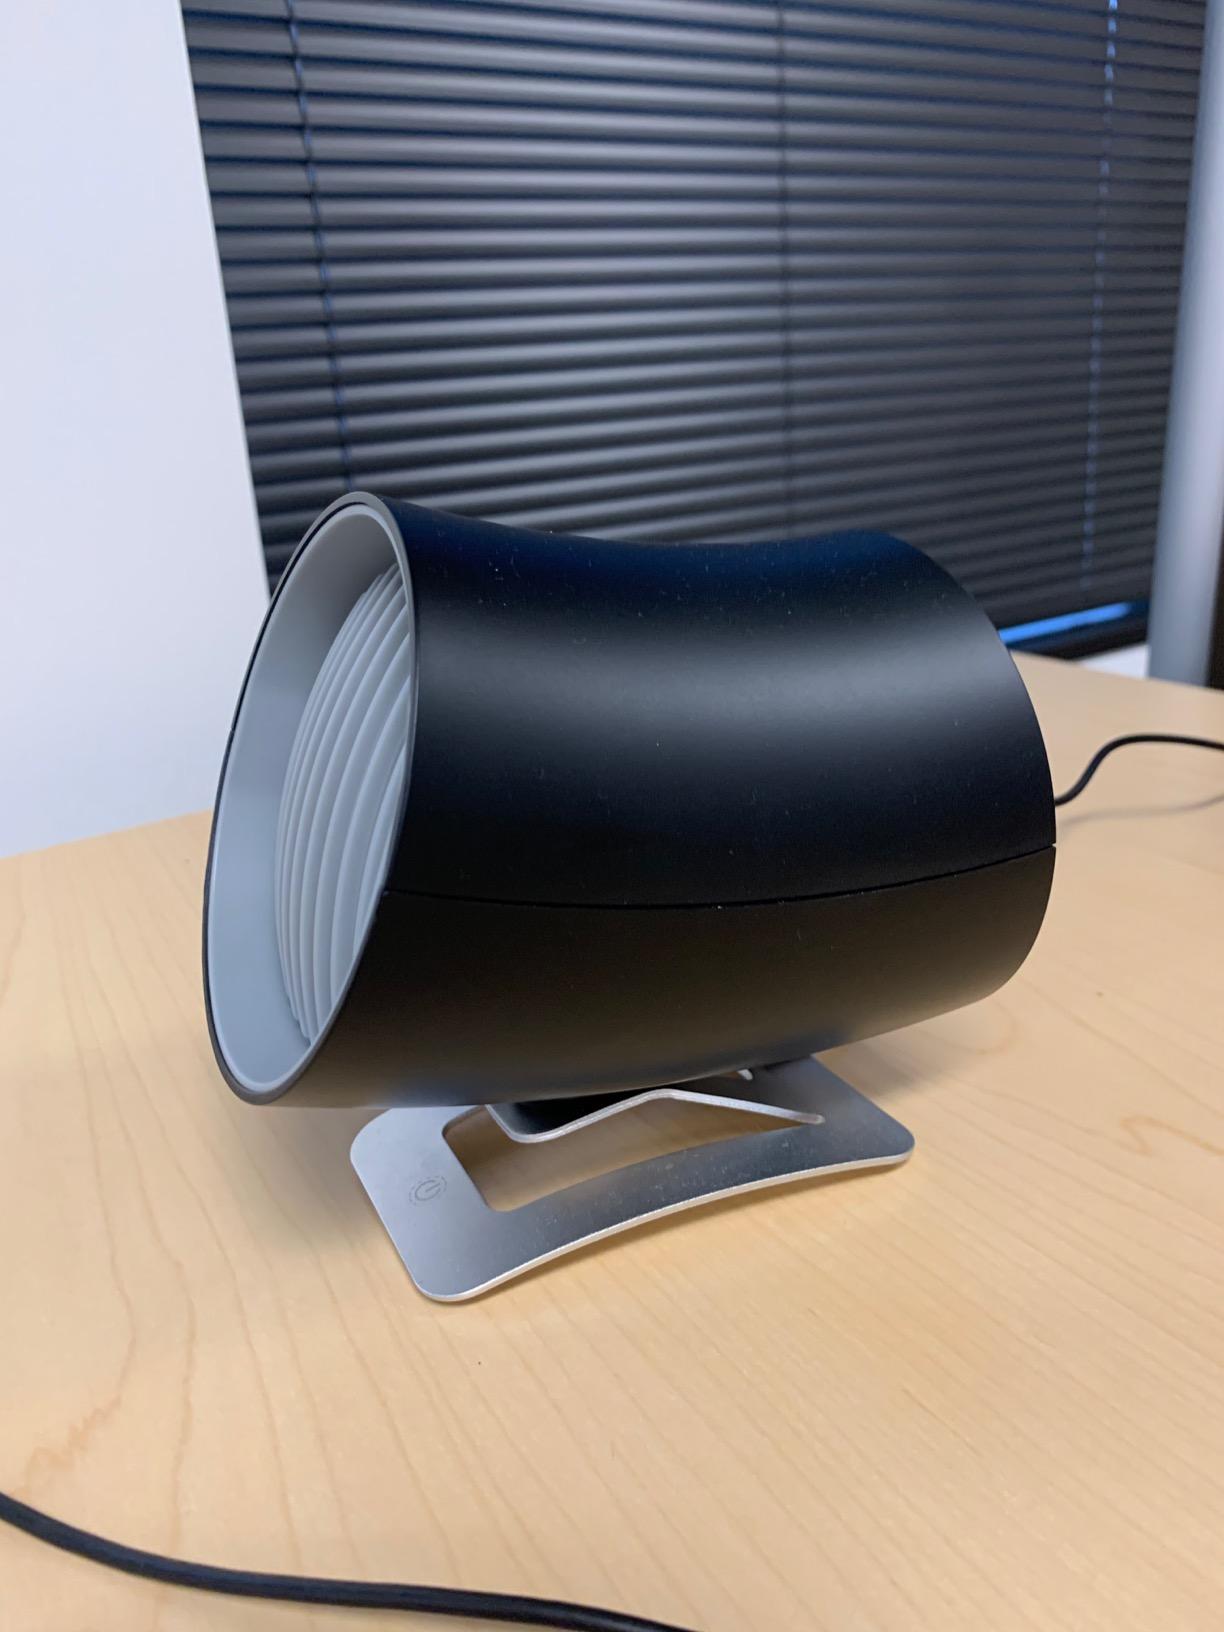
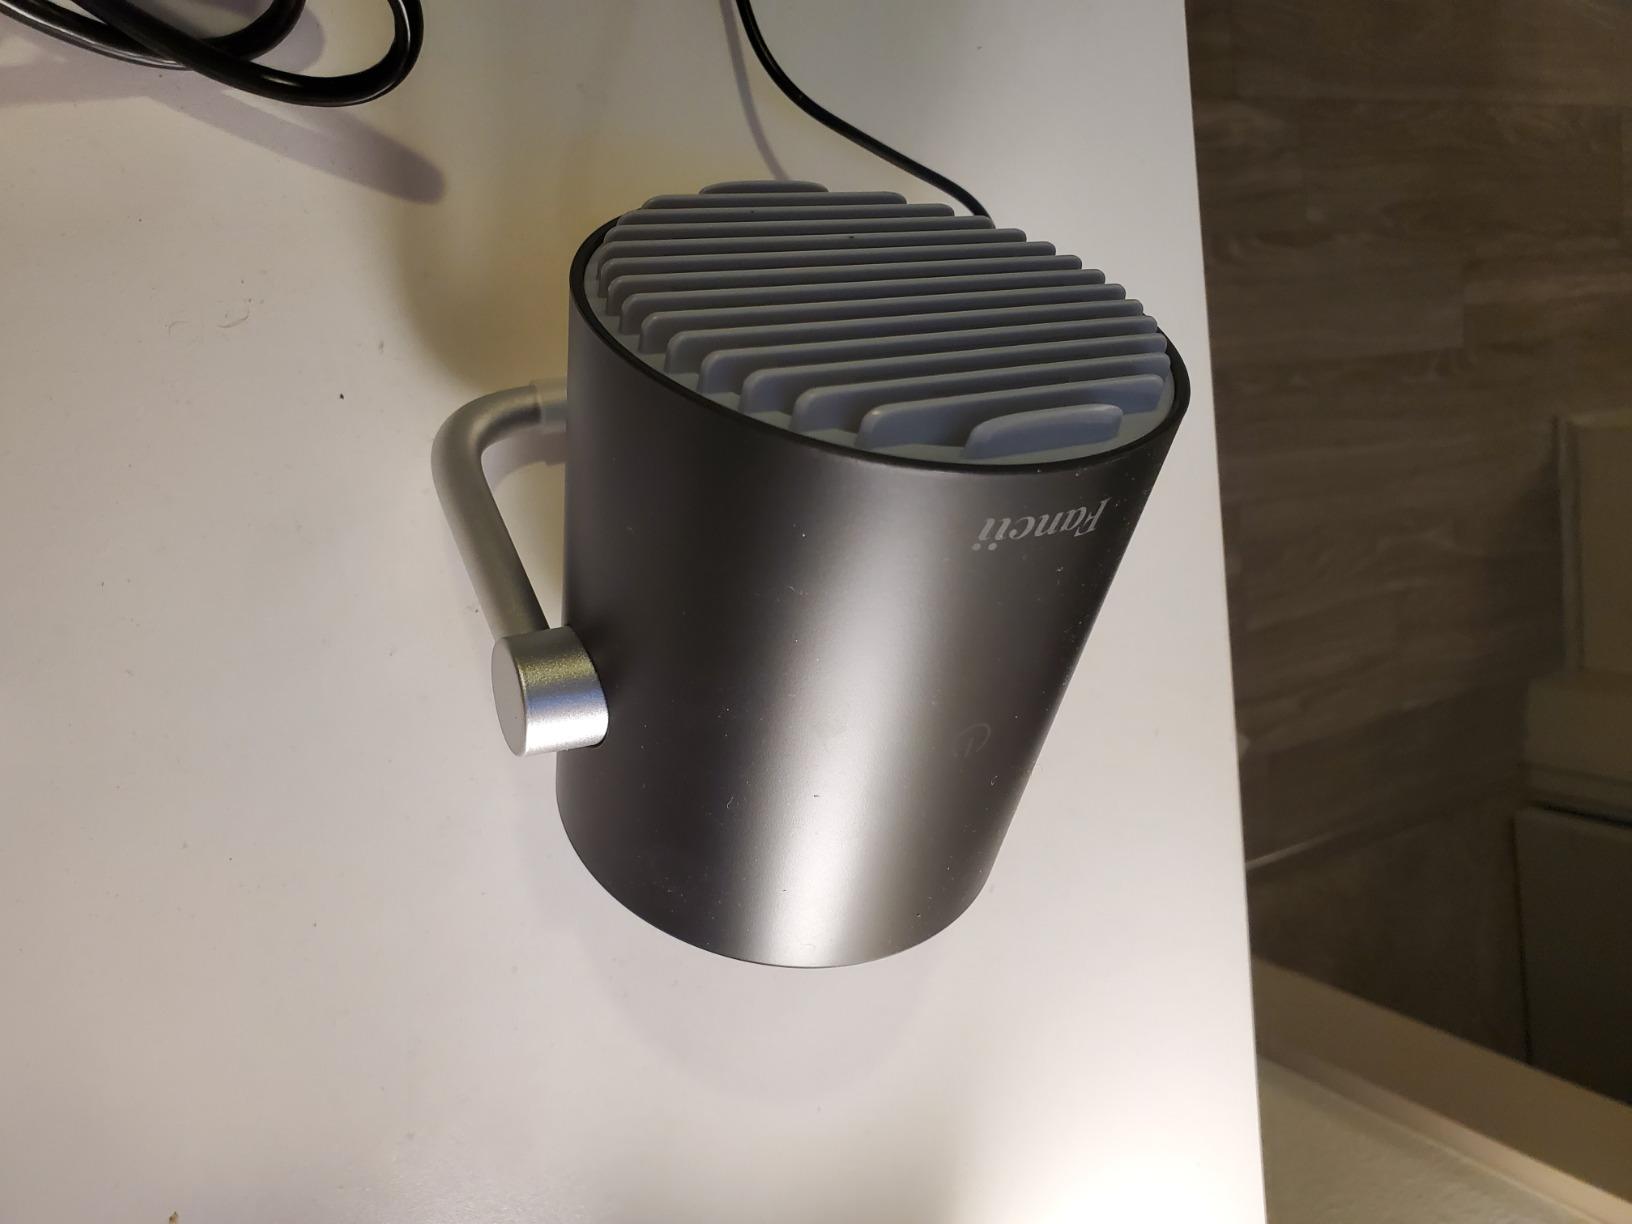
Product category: fan
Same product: no